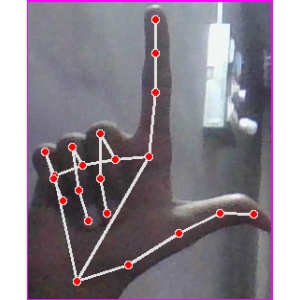
अक्षर: ल